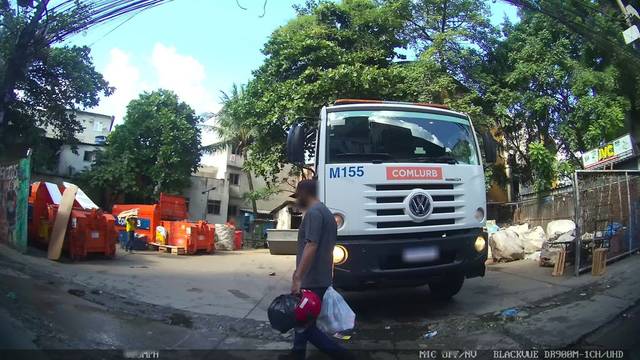
Region: Brazil
Coordinates: -22.972, -43.332